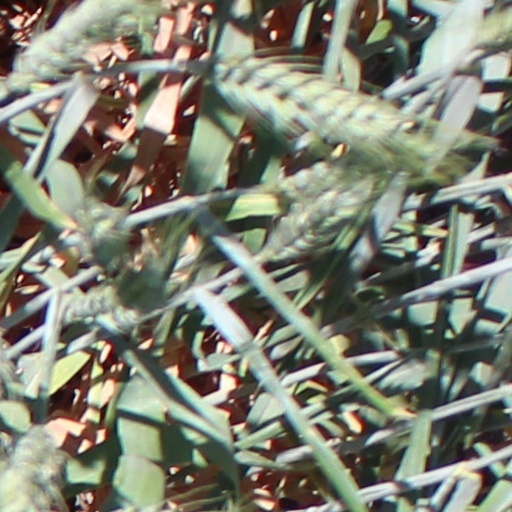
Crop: wheat